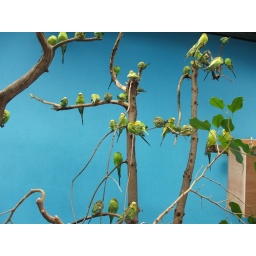
Budgies, often called Parakeets, in their wild-type green and yellow coloration